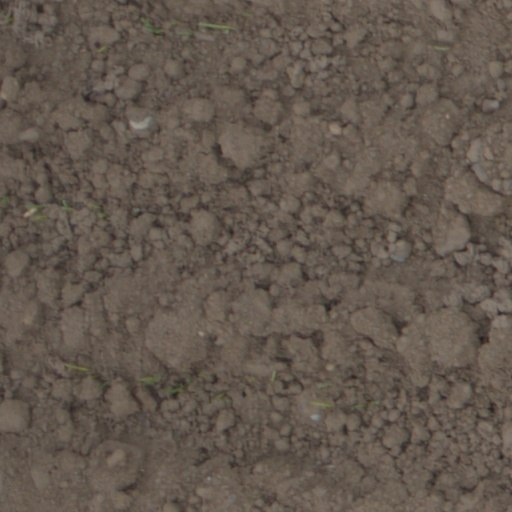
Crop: wheat